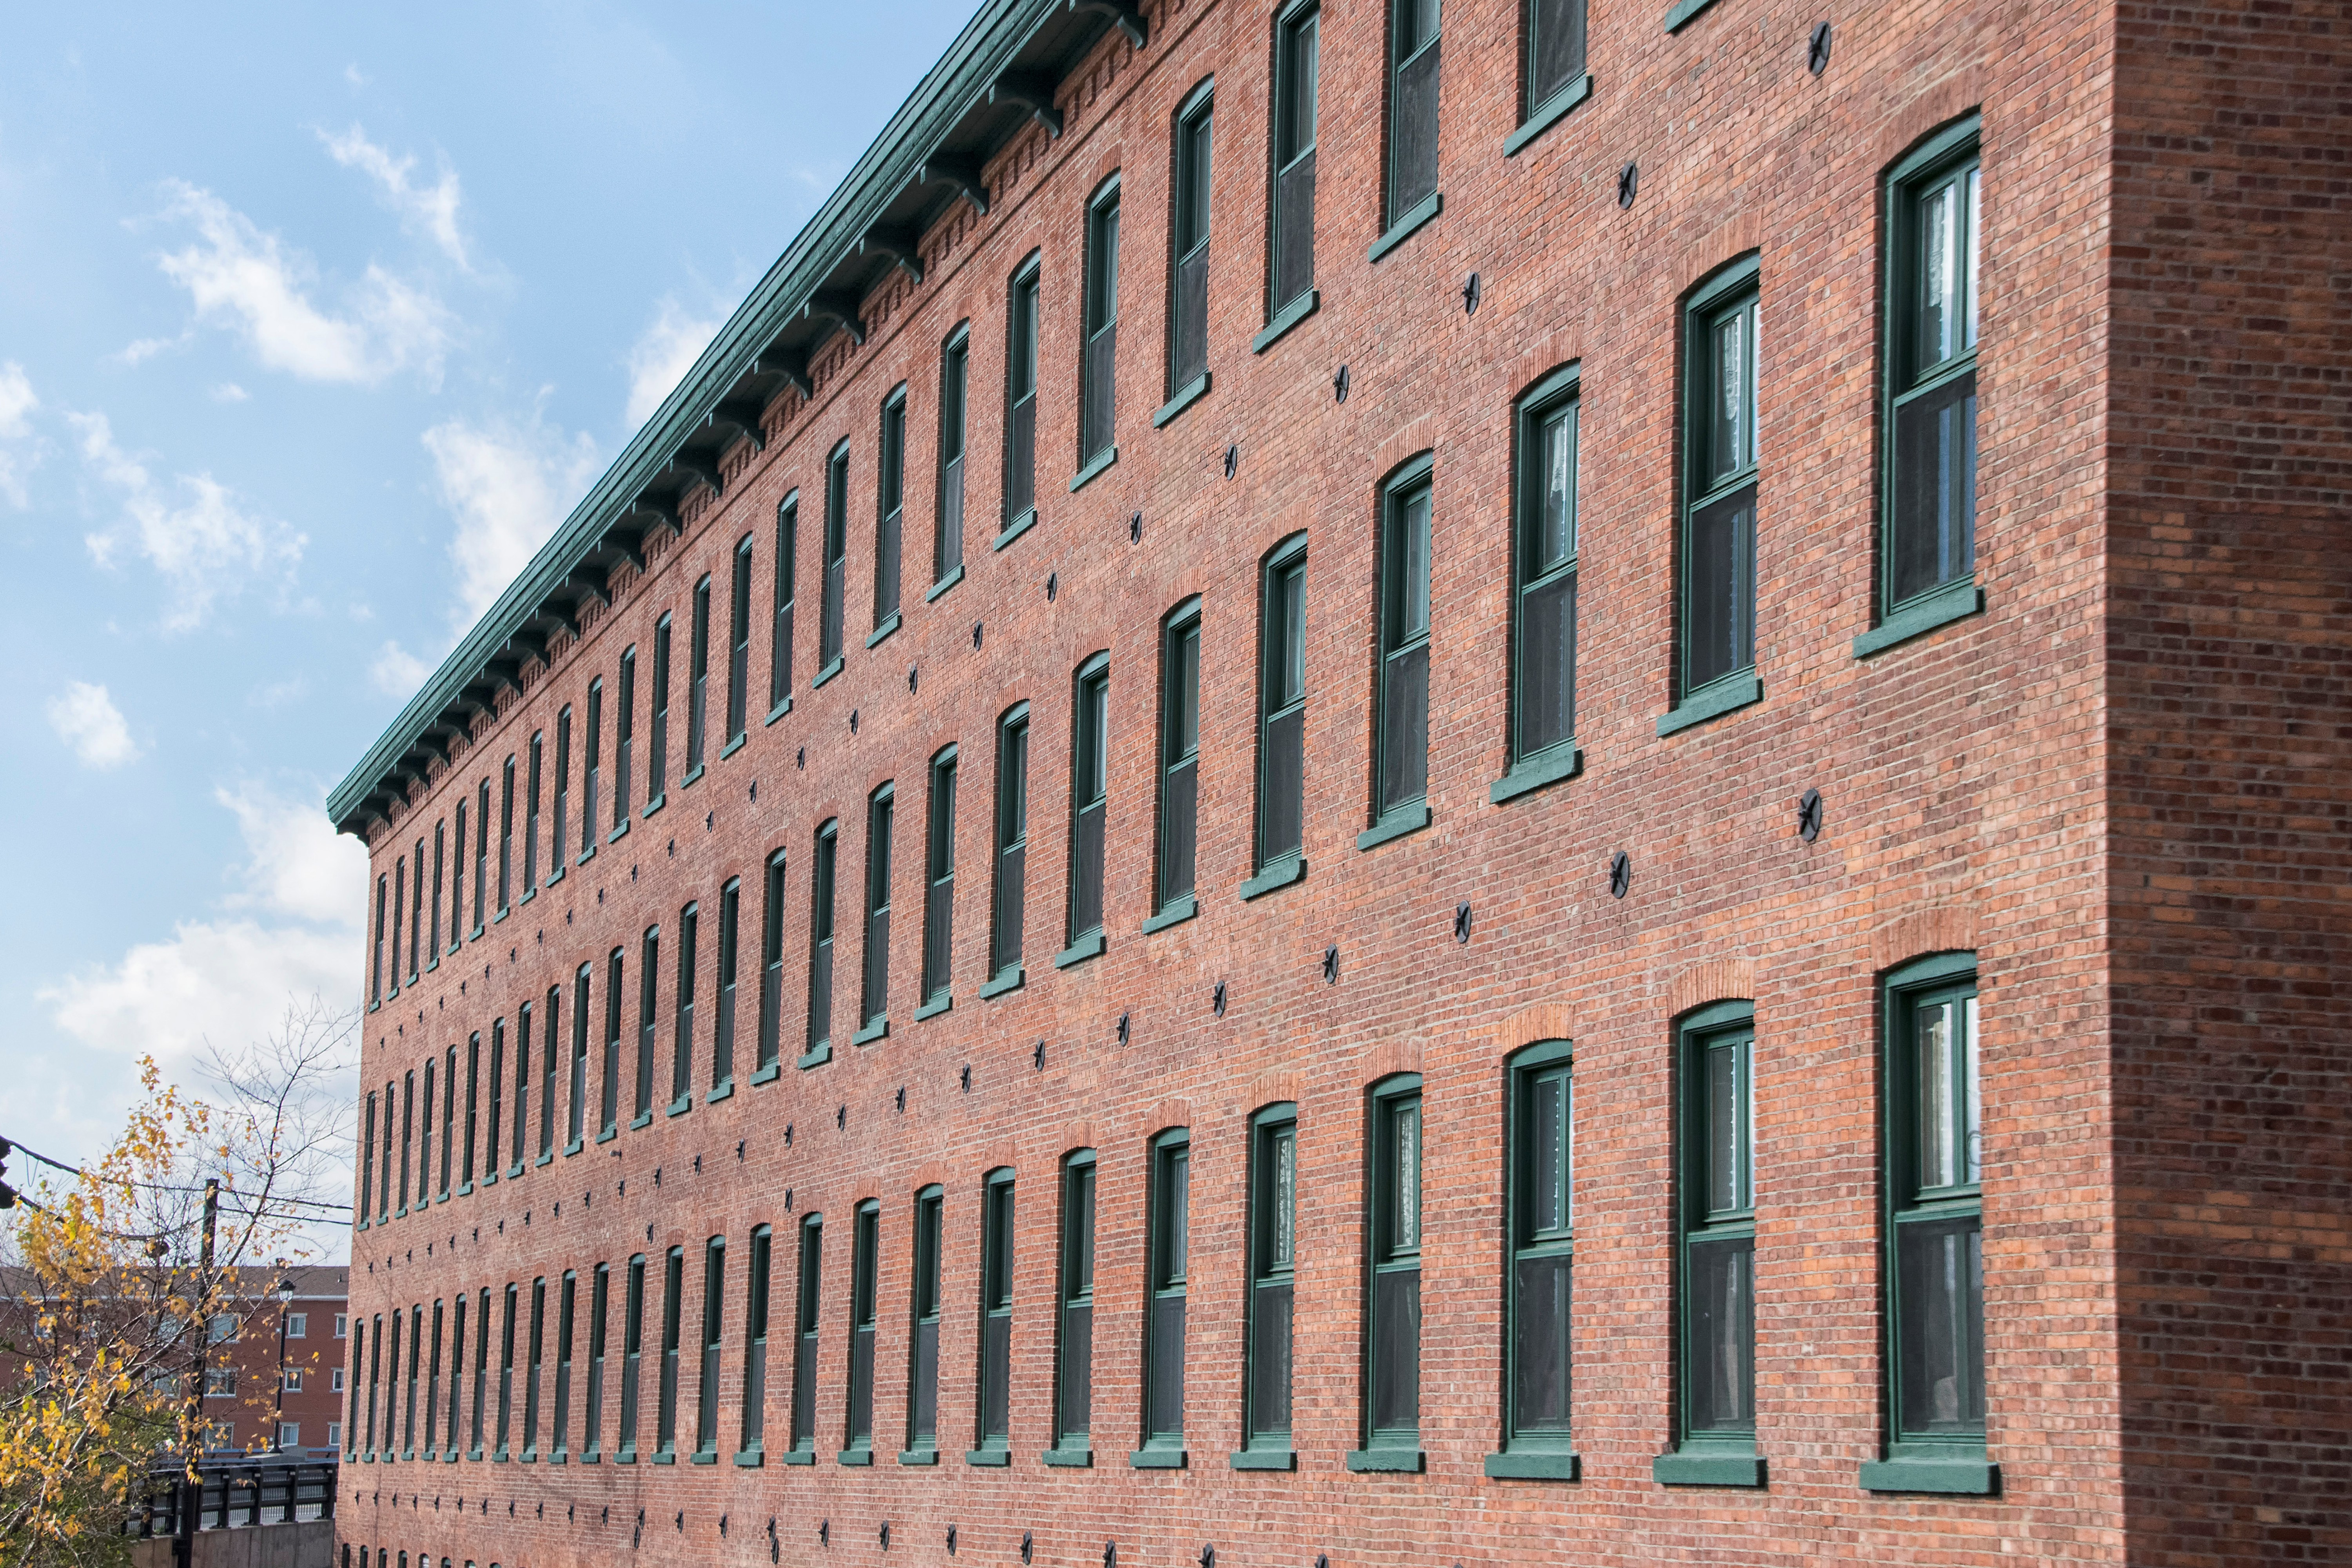
nature, architecture, building, wall, downtown, landmark, facade, brick, tower block, canada, quebec, sherbrooke, urban area